Adrian Edmondson

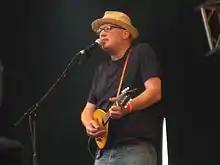
Edmondson with the Bad Shepherds at the 2009 Cropredy Festival in Oxfordshire

Together with Maartin Allcock, Andy Dinan and Troy Donockley, Edmondson founded the band the Bad Shepherds in 2008, performing punk and new wave classics on traditional folk instruments. The band released three albums and first toured in 2009, playing at places such as the Trowbridge Village Pump Festival. The Bad Shepherds also headlined the first ever Looe Music Festival in 2011. They disbanded in October 2016.